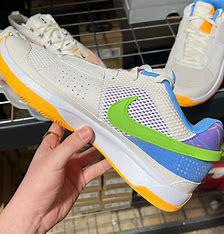
Brand: Nike
Model: 1